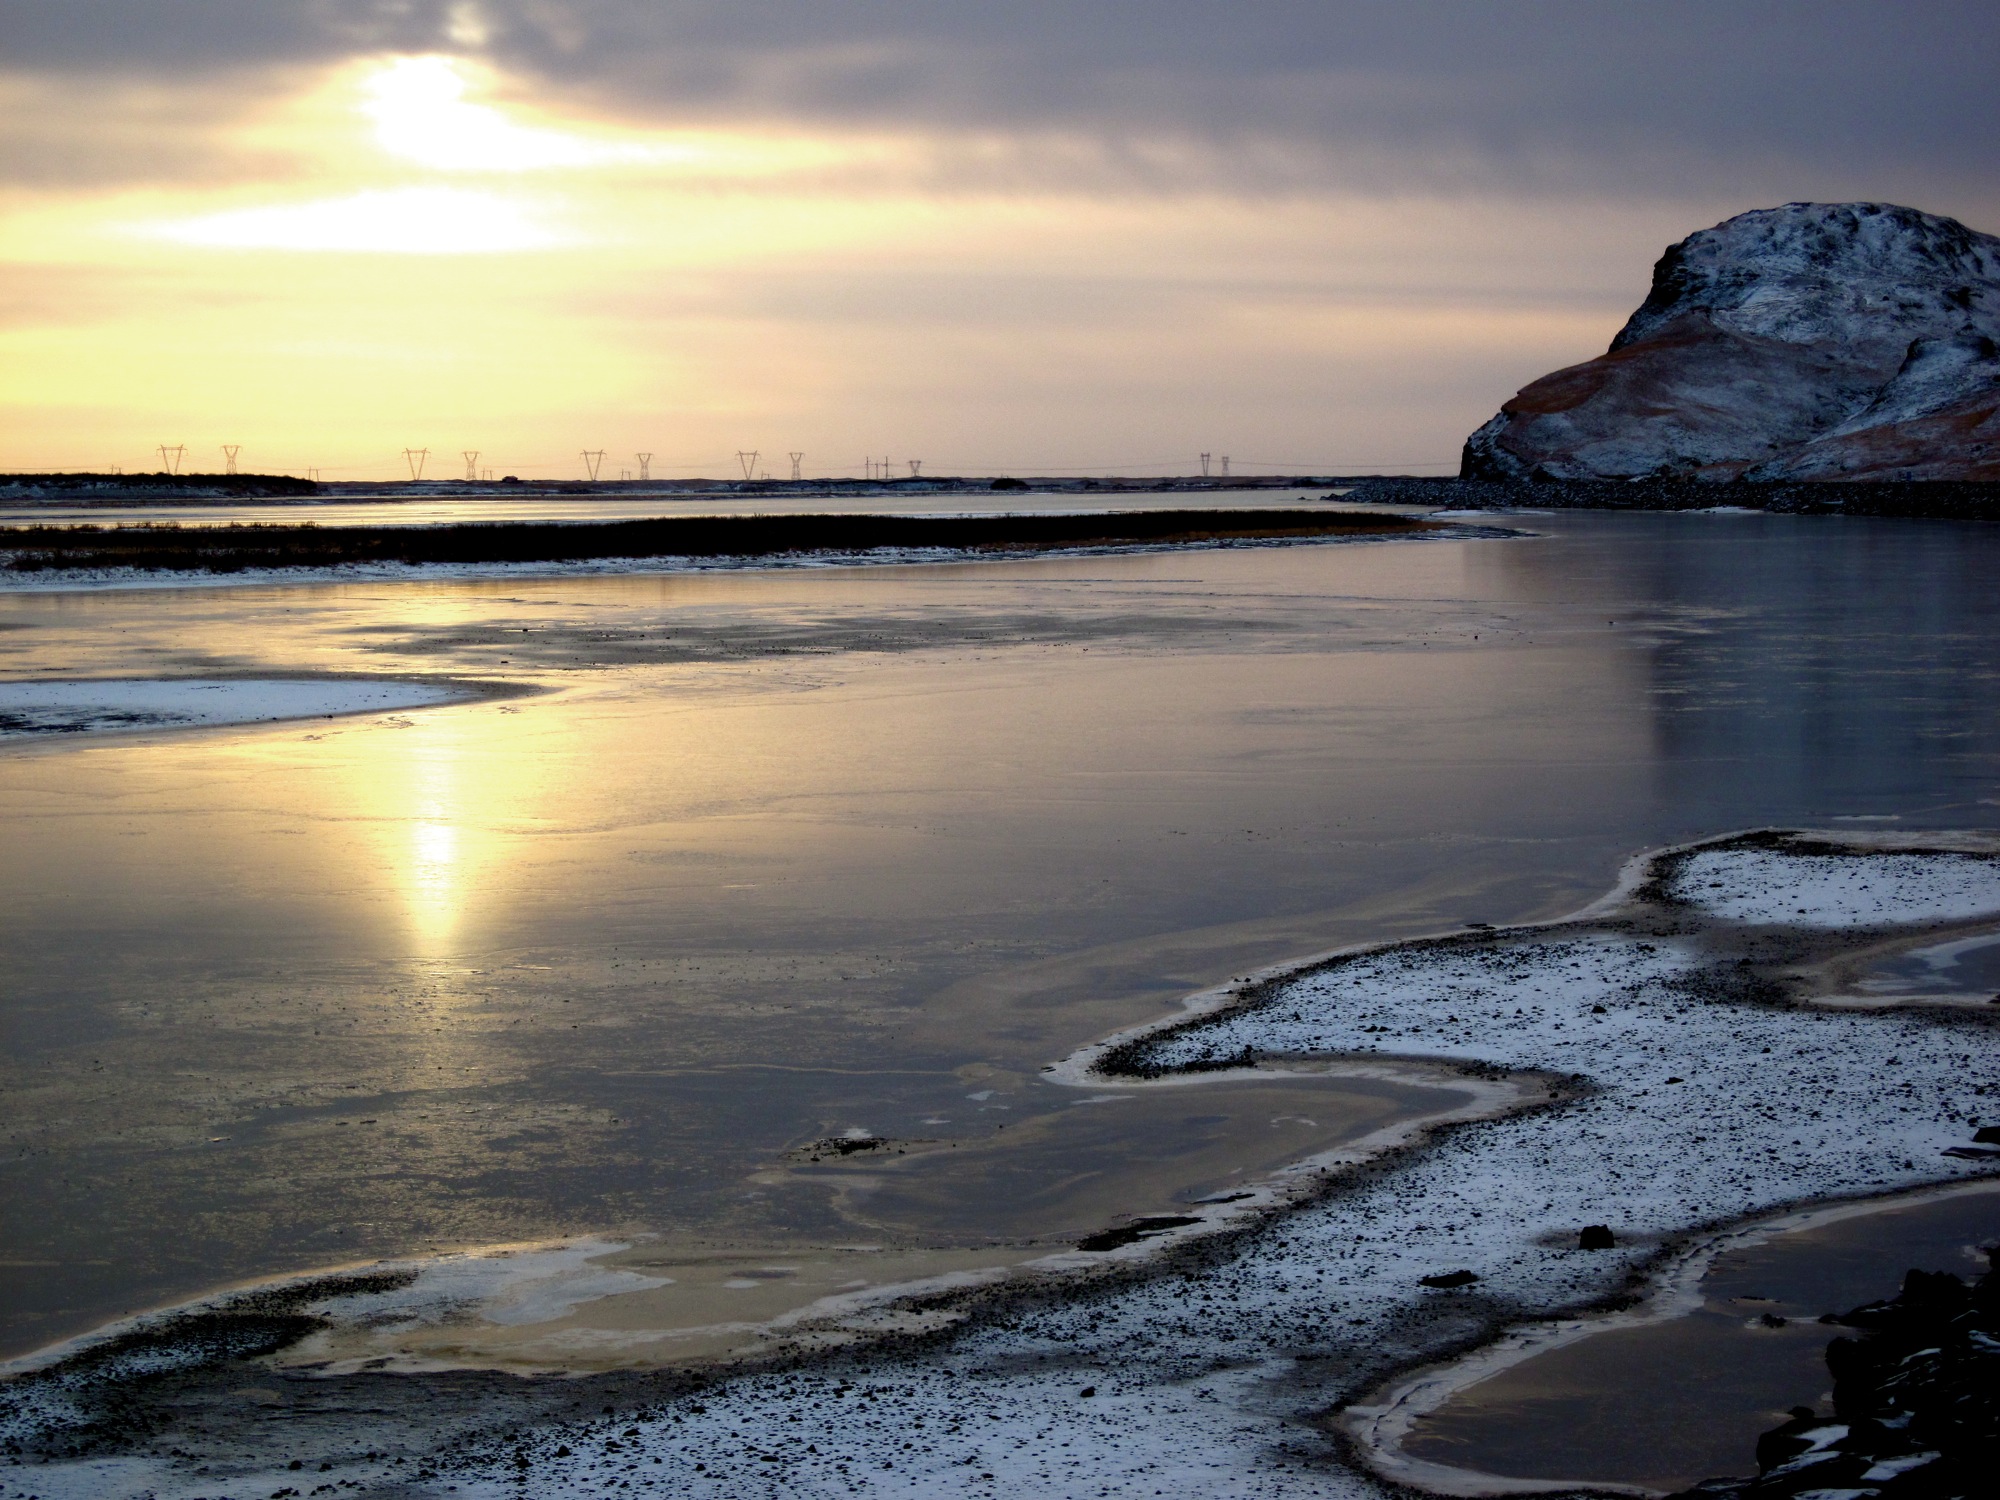
beach, sea, coast, water, nature, sand, rock, ocean, horizon, cloud, sky, sun, sunrise, sunset, sunlight, morning, shore, wave, dawn, dusk, evening, reflection, bay, iceland, material, body of water, loch, 5cardnv, wind wave